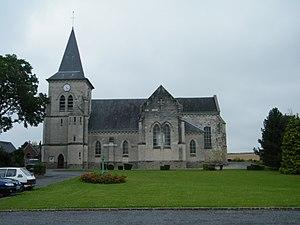
Eglise Saint-Nicolas de Curlu (Somme, France).
Curlu est une commune française située dans le département de la Somme en région Hauts-de-France.